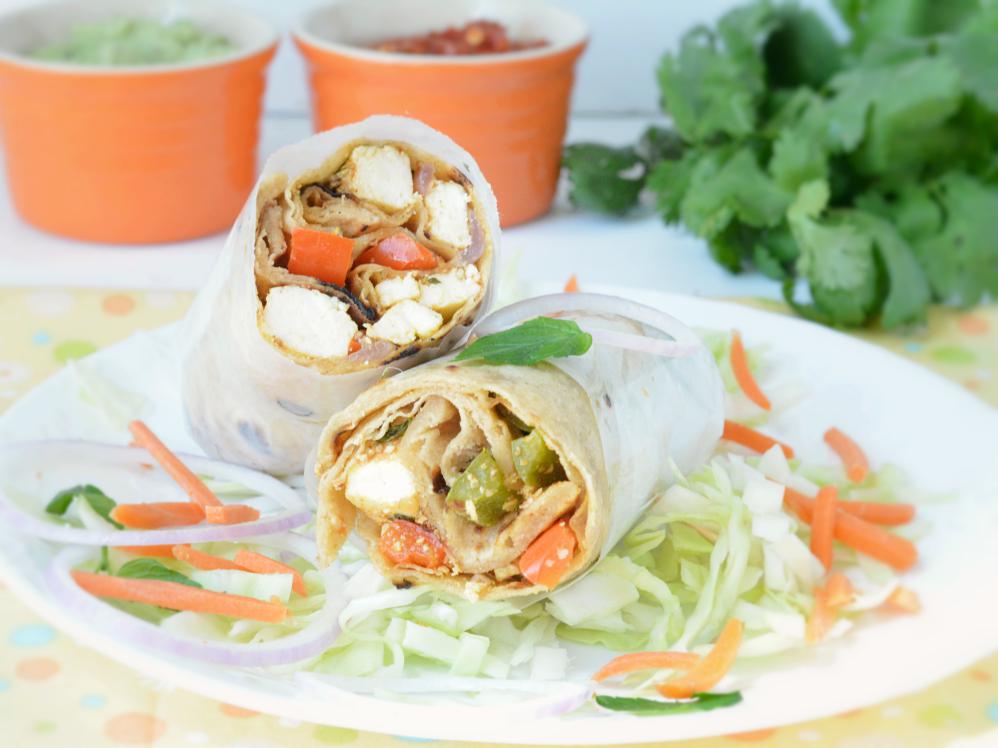
Dish: kaathi_rolls